Geordie Shore series 13

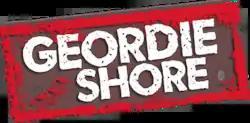
Logo for Geordie Shore

The thirteenth series of "Geordie Shore", a British television programme based in Newcastle upon Tyne was confirmed on 23 May 2015 when it was confirmed that MTV had renewed the series for a further three series taking it up to the thirteenth series, and began on 25 October 2016. The series was filmed in June and July 2016 and concluded on 20 December 2016. This was the first series not to include Charlotte Crosby since she made her exit during the previous series. It also features the return of former cast members Sophie Kasaei and Kyle Christie who previously made a brief return during the "" anniversary series, and is the last to feature Chantelle Connelly after it was revealed she quit the show mid-series. This series was filmed in various party resort towns in island destinations, including Ayia Napa, Corfu, Kavos, Ibiza and Magaluf. It was also later announced that this would be Holly Hagan's last series after she quit in the series finale, along with Kyle Christie.